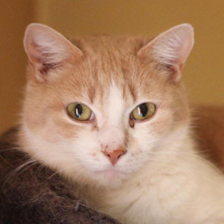
Label: animals